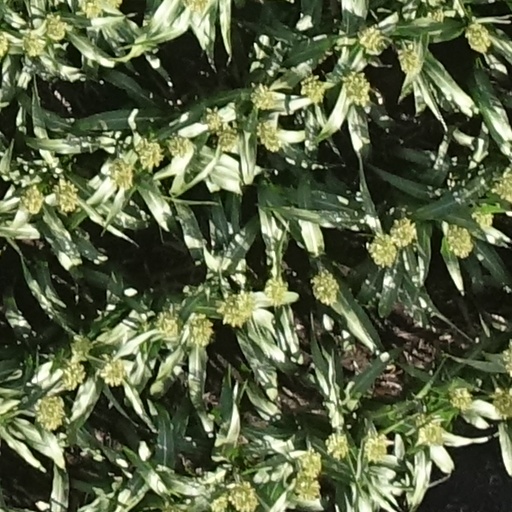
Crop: sorghum